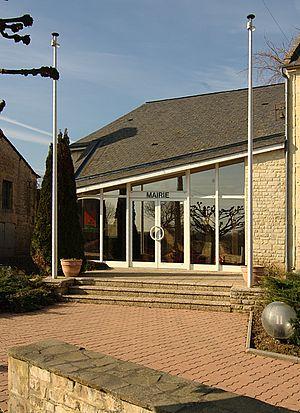
Laize-la-Ville est une ancienne commune française, située dans le département du Calvados en région Normandie, devenue le 1ᵉʳ janvier 2017 une commune déléguée au sein de la commune nouvelle de Laize-Clinchamps.